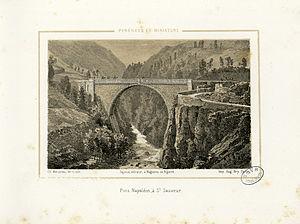
Impression chez Frick frères à Paris Album dépliant de 20 planches, toutes dessinées et lithographiées en camaïeu par Mercereau, exceptées les planches 2, 5, 11 et 18 qui on été dessinées par Fages, lithographiées par Palisse et aquarellées en couleurs Ancely, René (1876 - 1966). Possesseur
Le pont Napoléon est un pont situé près de Luz-Saint-Sauveur dans les Hautes-Pyrénées, et qui enjambe la Vallée du Gave de Gavarnie. C'est Napoléon III qui le fit construire entre 1859 et 1863.